C. W. A. Scott

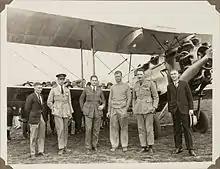
Adelaide August 1928, Royal Air Force Air Marshal Sir John Salmond (second from left) with members of his party C.W.A. Scott (pilot, second from right) and George Nutson (engineer, first on left) after a taxi trip from Darwin using the DH.50J "Hermes" during Salmond's tour of northern Australia

On 4 September 1928 Scott crashed the Qantas DH.50J named "Hermes" registered G-AUHI in bad weather six miles north-east of Parafield Aerodrome, South Australia, resulting in the death of his engineer George Nutson.